Elastography

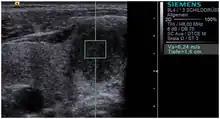
An ARFI image of a thyroid nodule in the right thyroid lobe. The shear wave speed inside the box is 6.24 m/s, which is reflective of a high stiffness. Histology revealed papillary carcinoma.

Acoustic radiation force impulse imaging (ARFI) uses ultrasound to create a qualitative 2-D map of tissue stiffness. It does so by creating a 'push' inside the tissue using the acoustic radiation force from a focused ultrasound beam. The amount the tissue along the axis of the beam is pushed down is reflective of tissue stiffness; softer tissue is more easily pushed than stiffer tissue. ARFI shows a qualitative stiffness value along the axis of the pushing beam. By pushing in many different places, a map of the tissue stiffness is built up. Virtual Touch imaging quantification (VTIQ) has been successfully used to identify malignant cervical lymph nodes.